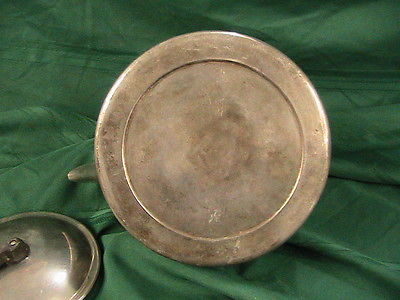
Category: kettle